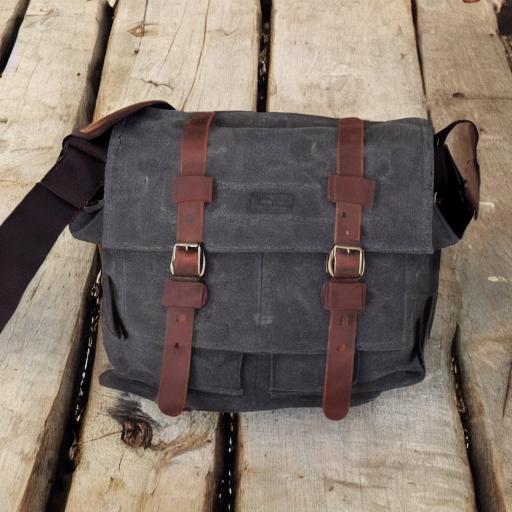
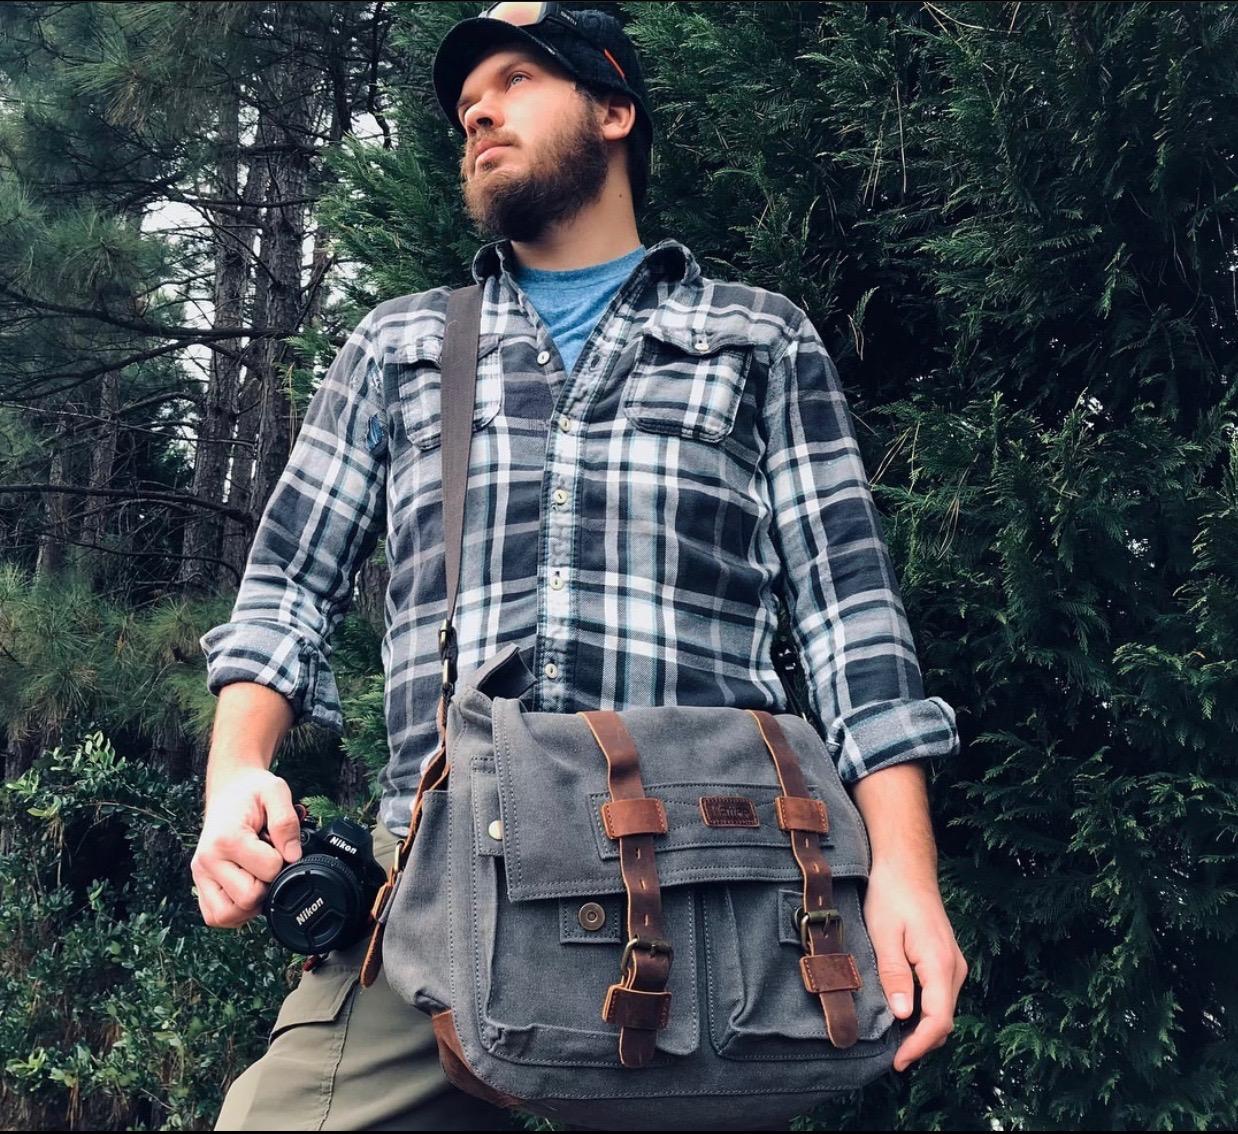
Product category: bag
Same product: no